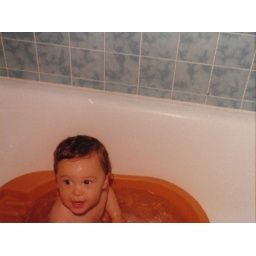
My beautiful brother Thomas taking hs bath in his orange bathtub. One of my fave of all times :)